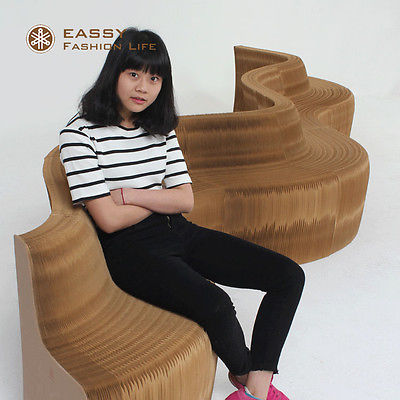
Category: sofa